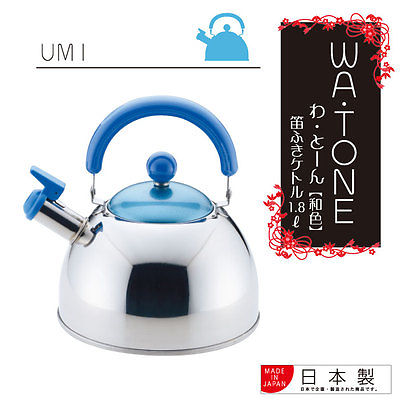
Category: kettle